Appaloosa

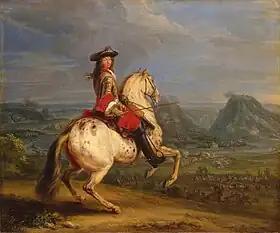
Painting of a man holding a sword while riding a rearing horse

Recent research has suggested that Eurasian prehistoric cave paintings depicting leopard-spotted horses may have accurately reflected a phenotype of ancient wild horse. Domesticated horses with leopard complex spotting patterns have been depicted in art dating as far back as Ancient Greece, Ancient Persia, and the Han Dynasty in China; later depictions appeared in 11th-century France and 12th-century England. French paintings from the 16th and 17th centuries show horses with spotted coats being used as riding horses, and other records indicate they were also used as coach horses at the court of Louis XIV of France. In mid-18th-century Europe, there was a great demand for horses with the leopard complex spotting pattern among the nobility and royalty. These horses were used in the schools of horsemanship, for parade use, and other forms of display. Modern horse breeds in Europe today that have leopard complex spotting include the Knabstrupper and the Pinzgau, or Noriker horse.